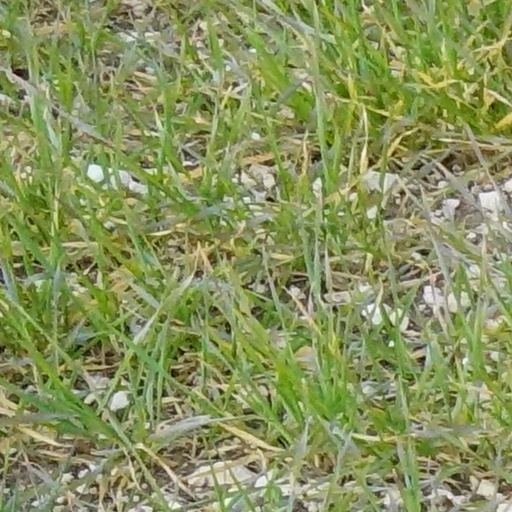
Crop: wheat